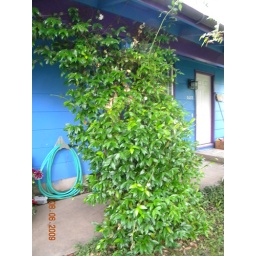
Creaper in front has small white flower clusters VERY FRAGRANT